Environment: real
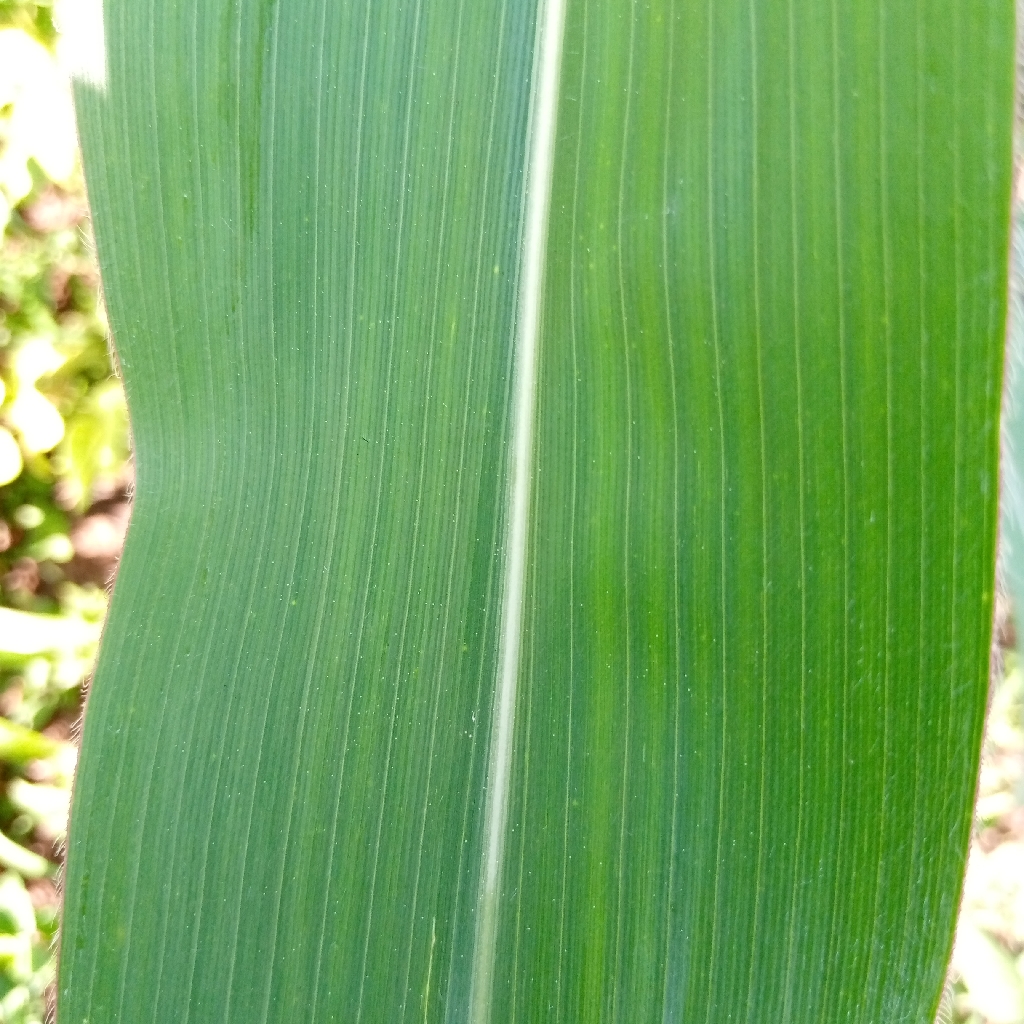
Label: healthy